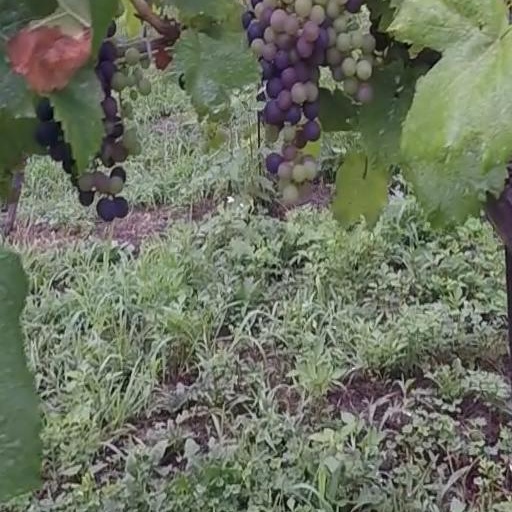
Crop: grape